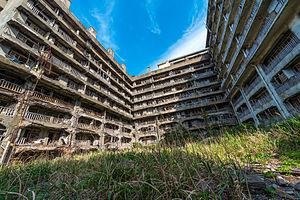
Ha-shima, aussi appelée Gunkan-jima, est une île du Japon située dans la préfecture de Nagasaki à moins de vingt kilomètres au sud-ouest de la ville du même nom.